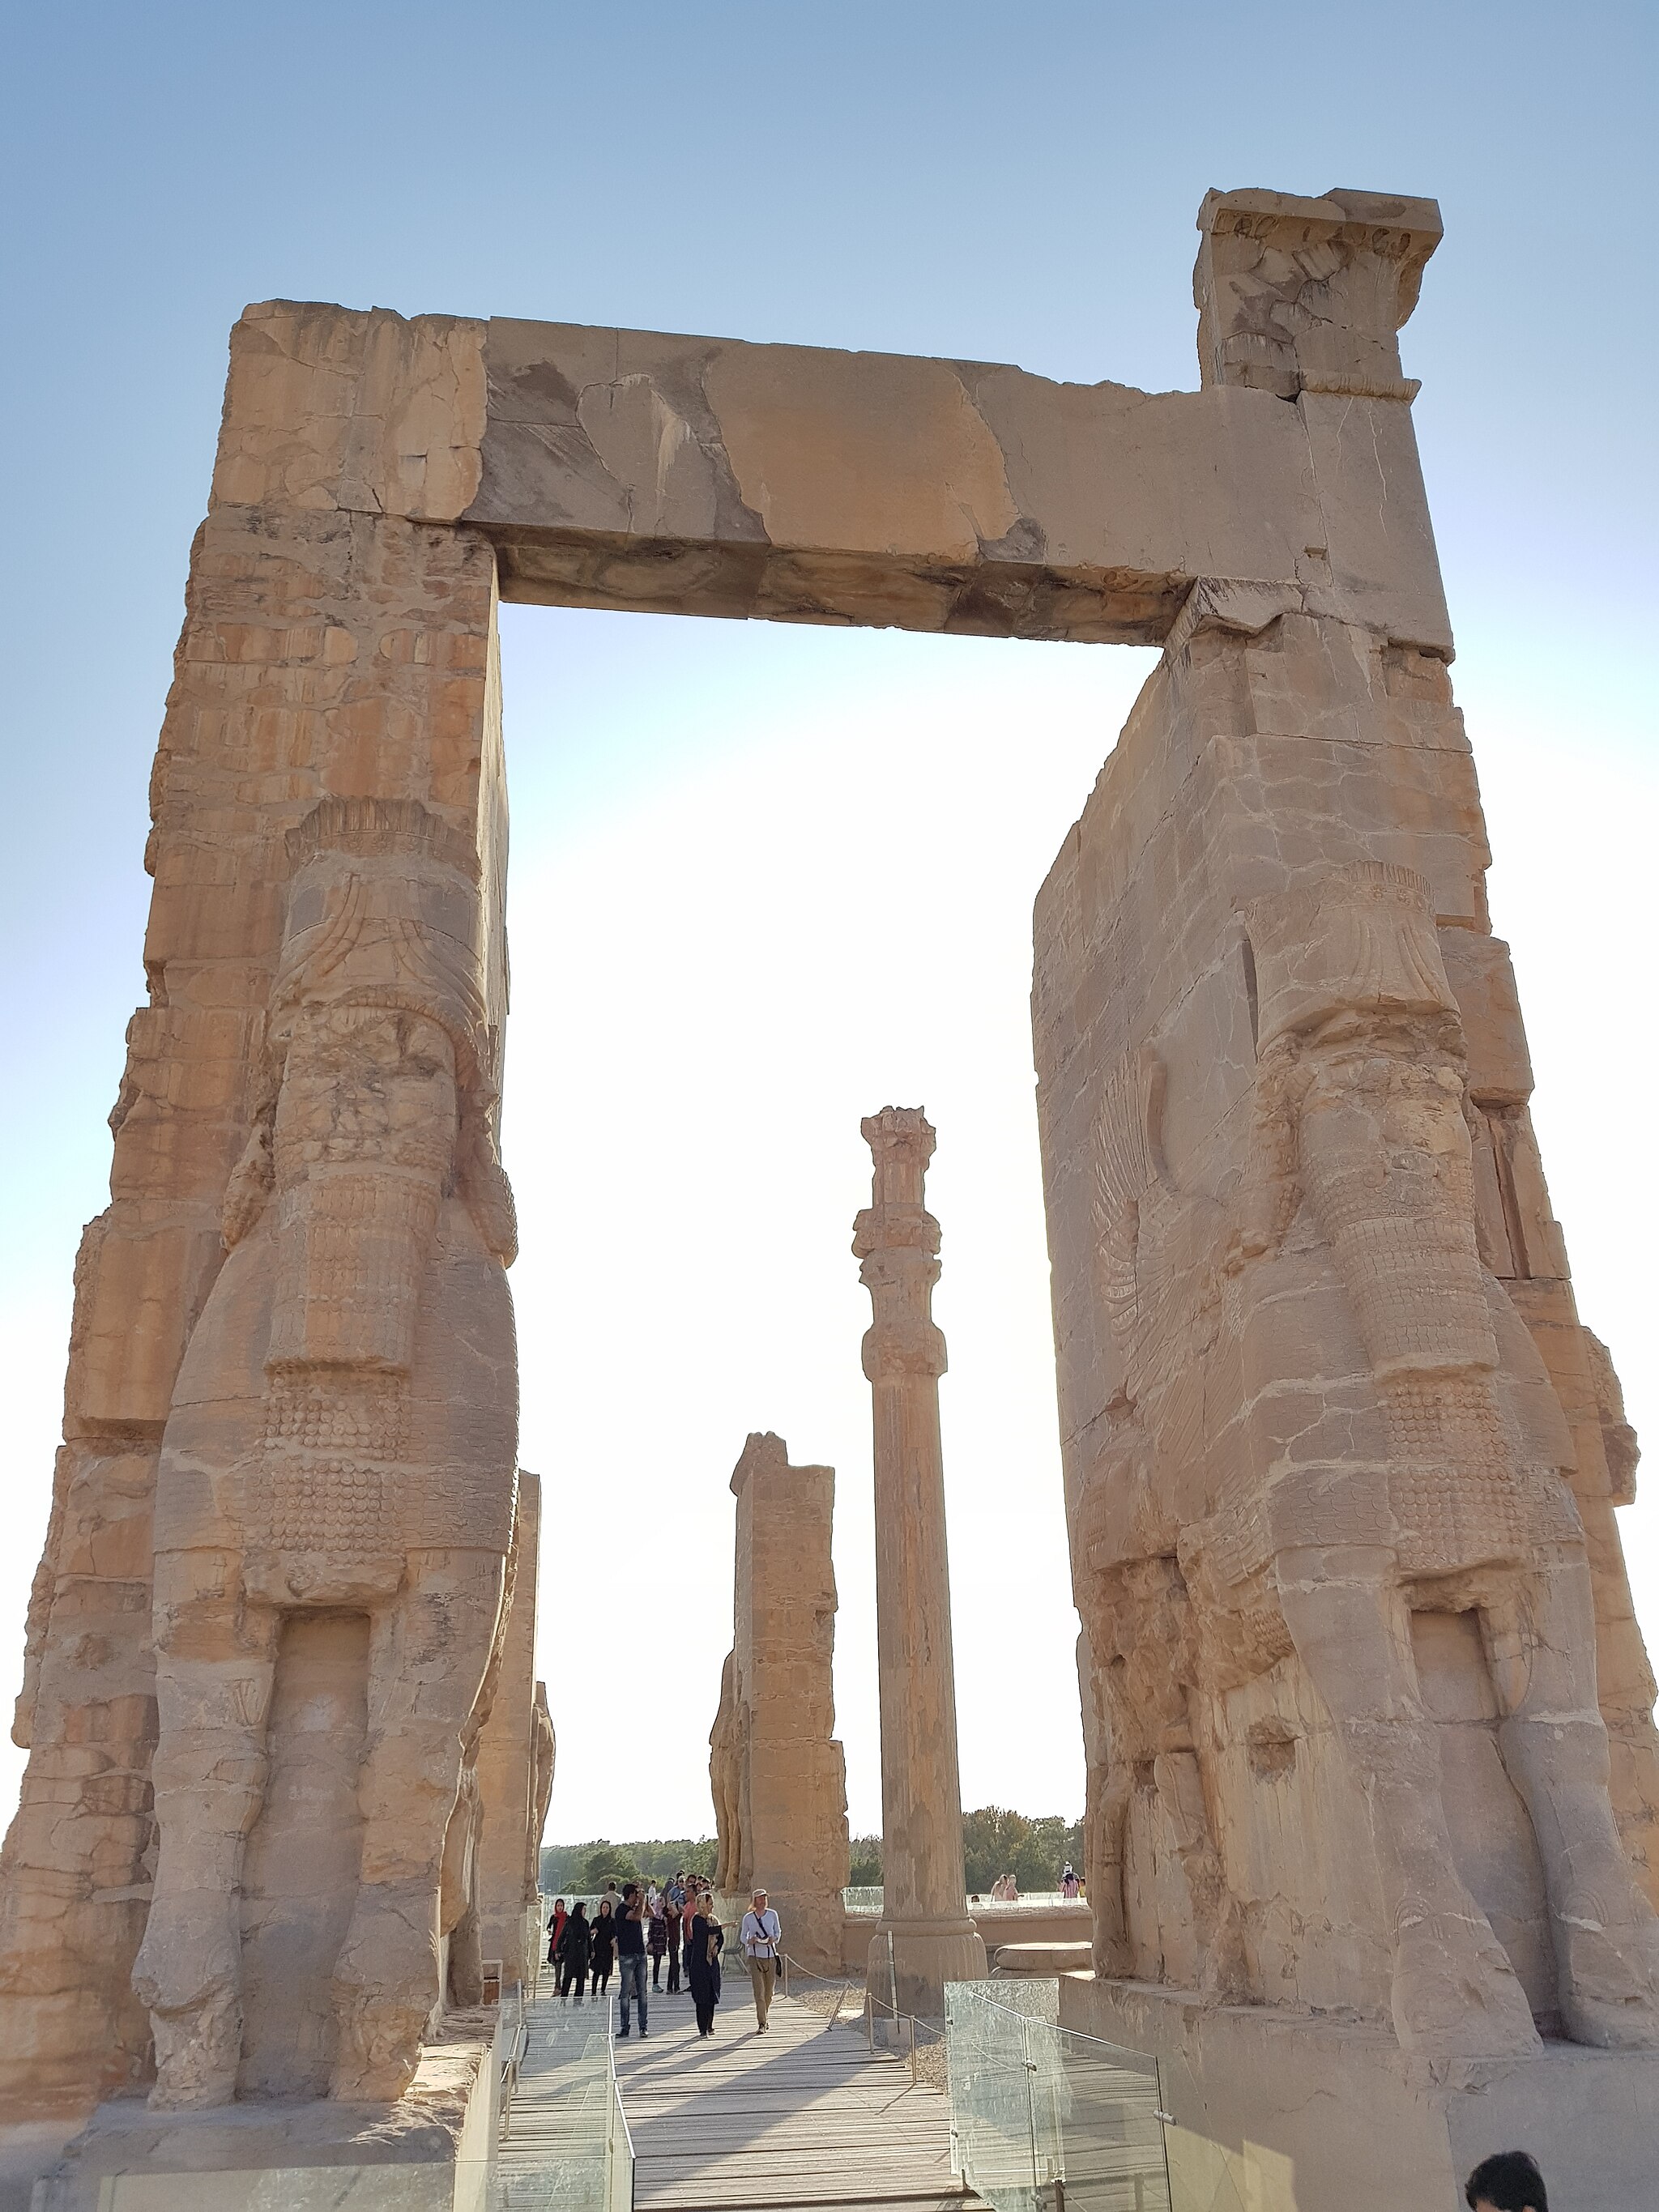
Title: The Portal to the Lost Civilization
Date: 2018-09-01 18:06:22
Categories: Gate of All Nations, Images from Wiki Loves Monuments 2018, Self-published work, Iran photographs taken on 2018-09-01, Cultural heritage monuments in Iran with known IDs, Uploaded via Campaign:wlm-ir, Images from Wiki Loves Monuments in Marvdasht, 2018 in Persepolis, Images from Wiki Loves Monuments 2018 in Iran